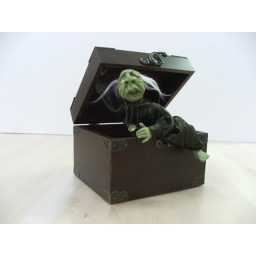
polymer clay doll in wooden box